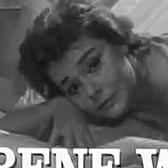
Age: 42